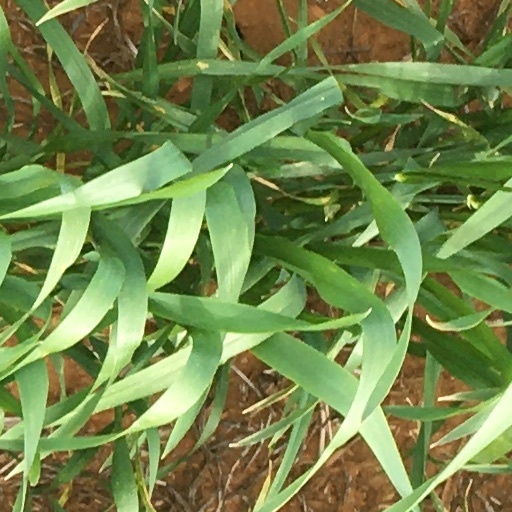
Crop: wheat